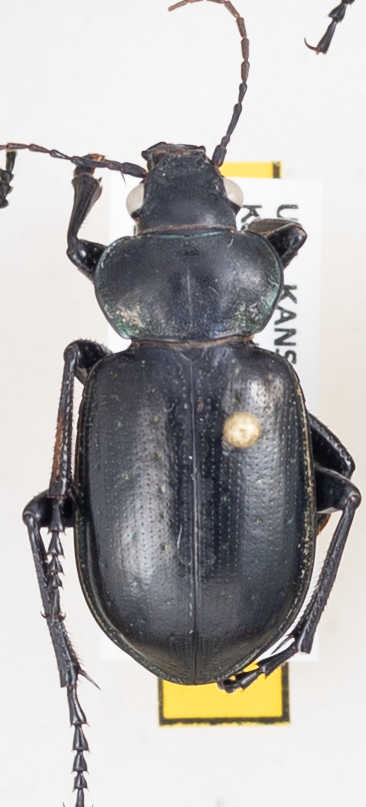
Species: Calosoma affine
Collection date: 2018-08-30
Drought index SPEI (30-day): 1.514
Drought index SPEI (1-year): -1.834
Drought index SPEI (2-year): -1.082